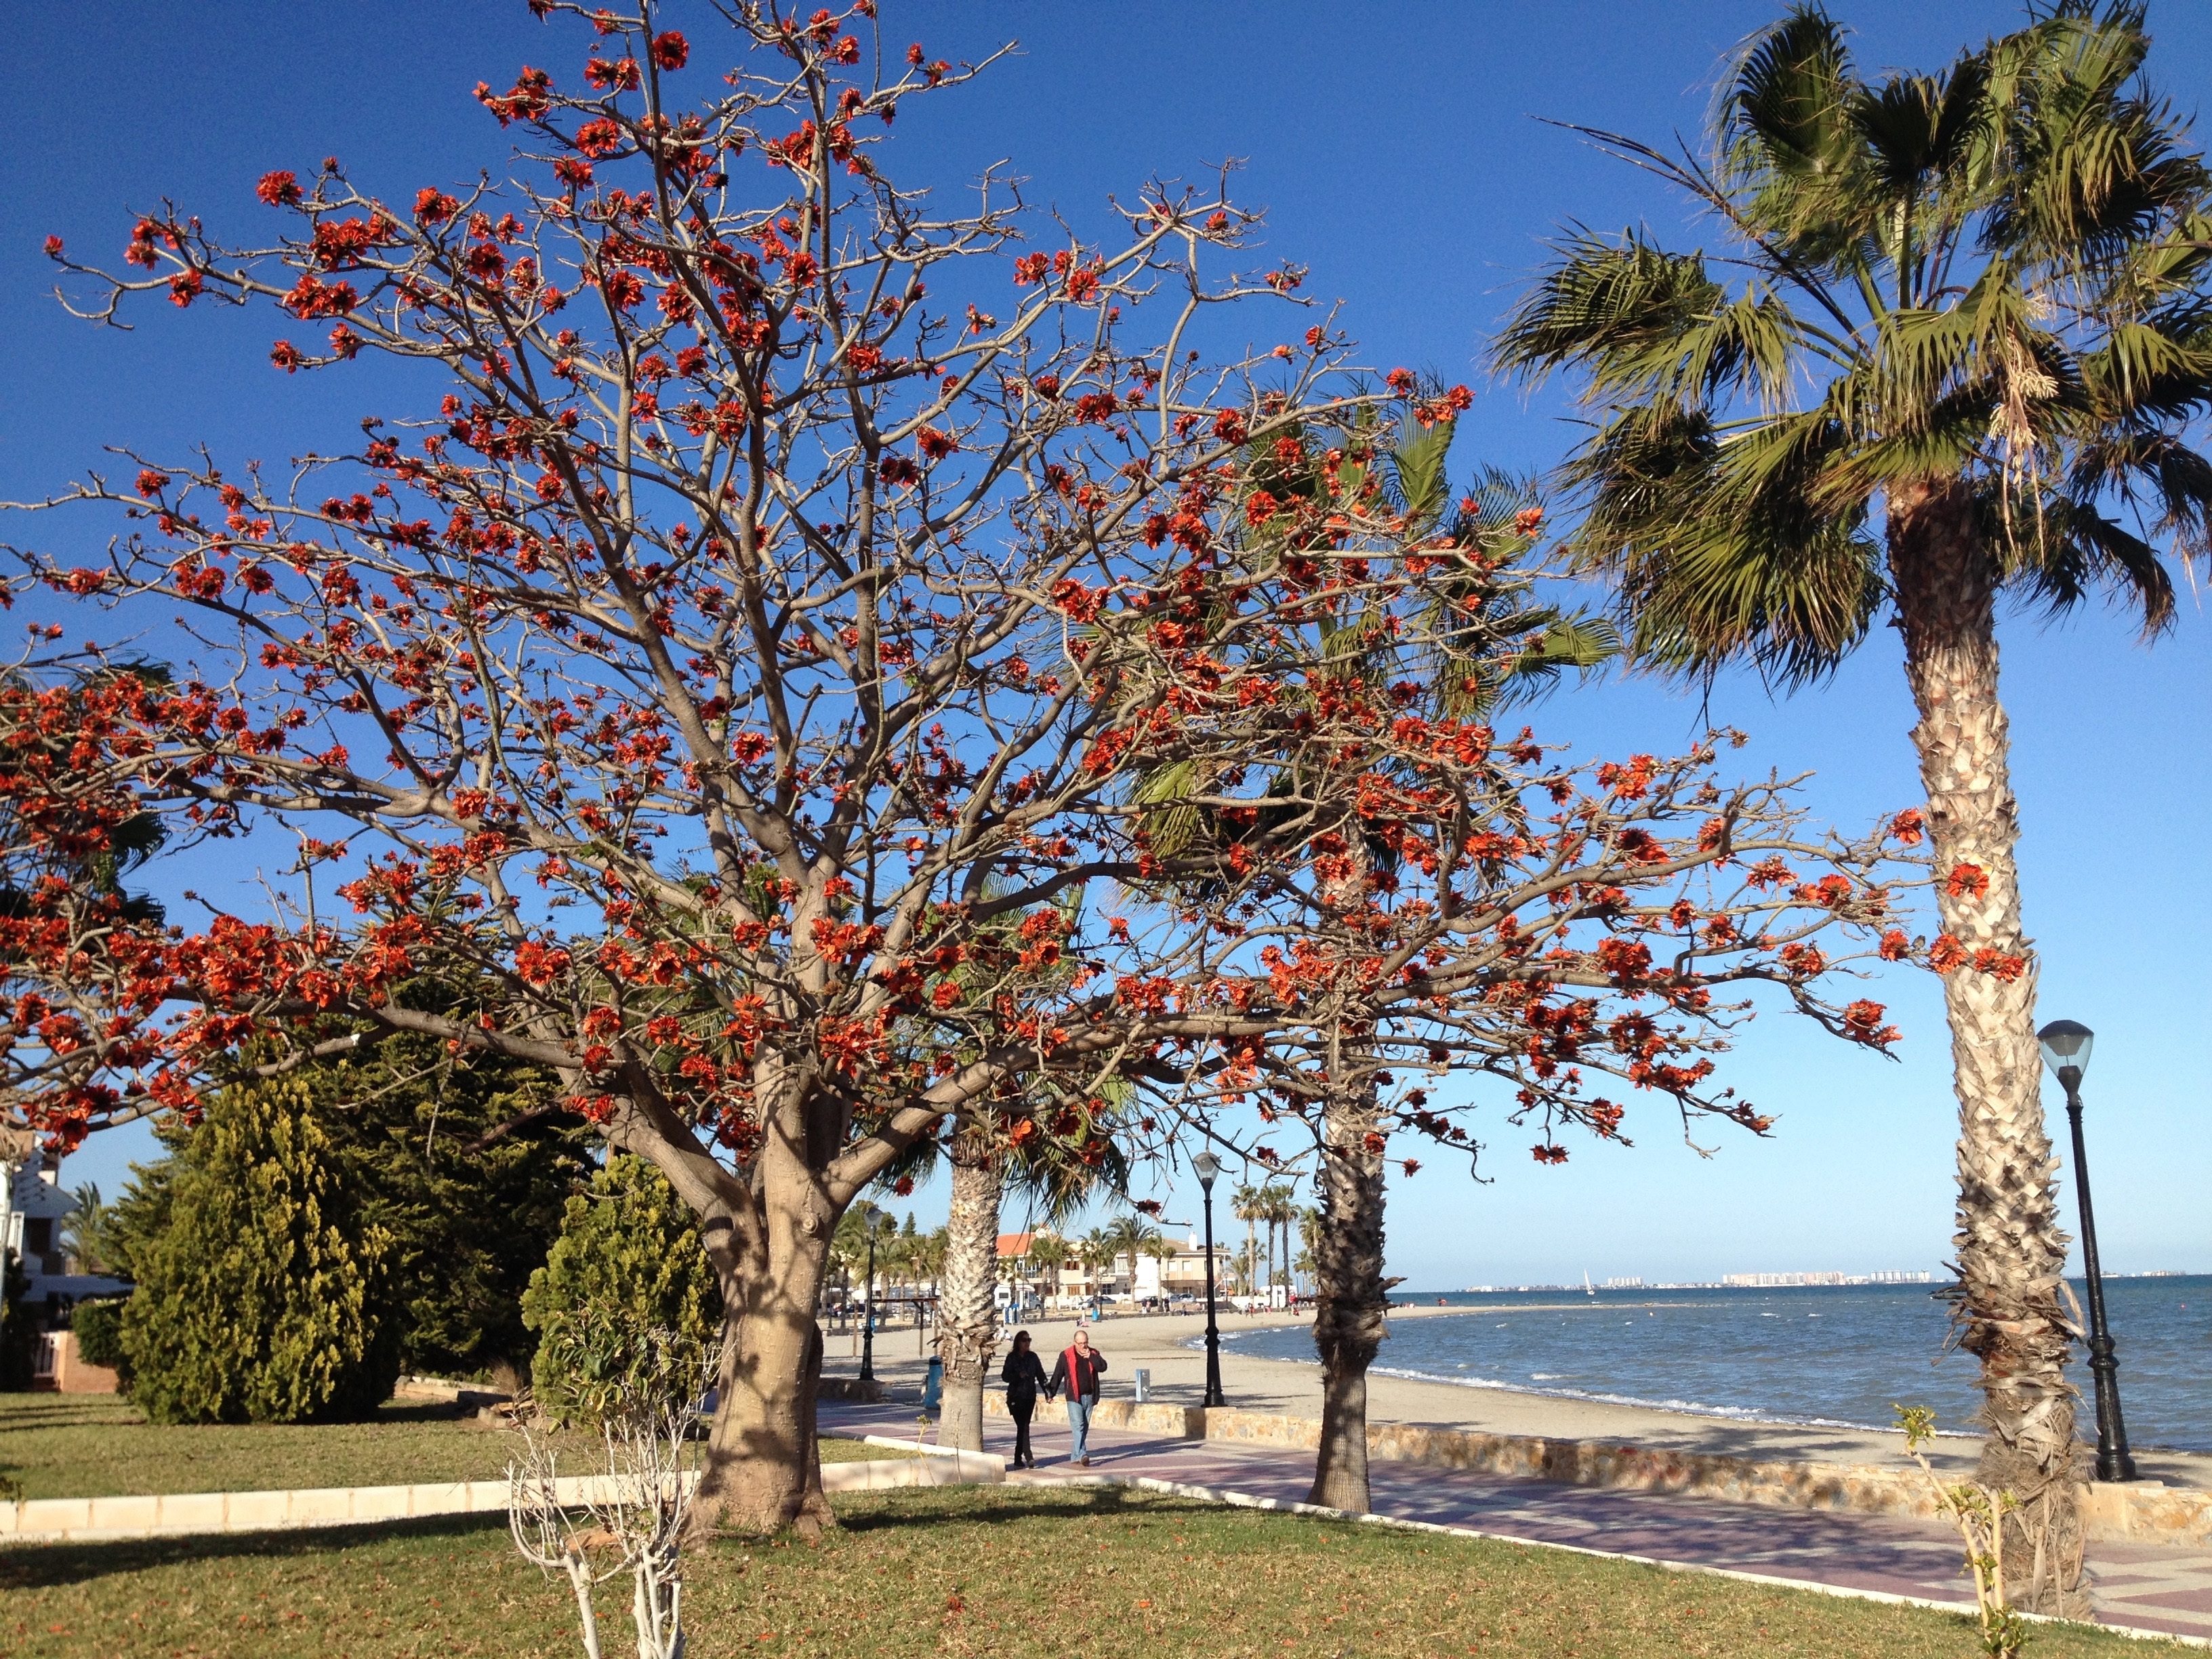
beach, sea, tree, water, nature, branch, blossom, plant, leaf, flower, bloom, summer, travel, floral, bouquet, spring, natural, space, autumn, park, holiday, fresh, blooming, colorful, season, bright, day, delicate, vibrant, fragile, red leaves, beech, flowering plant, fragility, woody plant, land plant, spring on a beach